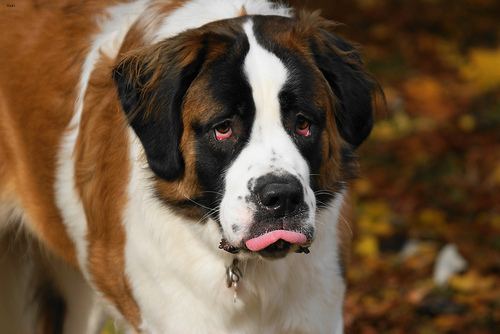
Animal: dog
Breed: saint bernard